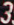
Number: 3